William Mason (architect)

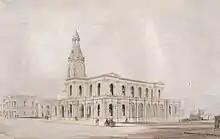
George O'Brien's c. 1865 watercolour of the Dunedin Post Office, designed by William Mason

At this time Mason and Clayton had also completed the large bond store later known as Edinburgh House and the Otago Provincial Council building on blocks immediately adjacent to the post office. Those too are now gone but All Saints' Church in North Dunedin survives. There has been some ambivalence about the relative responsibility of Mason and Clayton for this commission, but most commentators treat it as a joint production. Certainly Mason eventually completed it alone. An unusual building in polychromatic brick it reflects the innovations of William Butterfield in England. With its departure from a scholarly adherence to the Early Pointed manner of the Gothic style it also marks the onset of High Victorianism in New Zealand. This first portion of the building was finished in 1865.